Anthony Hordern & Sons

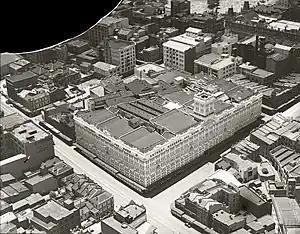
The Anthony Hordern Palace Emporium was once the largest department store in the world

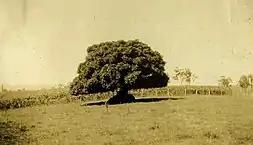
The Port Jackson fig, on the Hordern estate at Camden, that inspired the company crest (actually showing an oak tree) and the motto "While I live, I'll grow."

The business was originally established by a free immigrant from England, Anthony Hordern, in 1823, as a drapery shop. He was the founding member of the Hordern family in Australia. A further large menswear store was in upper George Street, and Hordern's also operated one of the largest mail order businesses in Australia. The business remained in family hands for a century, and a substantial six-storey building was opened by them in 1905, called The Palace Emporium, the main entrance being completely fitted out in imported Italian marble. The store was located on the corner of George, Pitt and Goulburn Streets in the south end of the CBD. One of its advertising slogans was that it sold "anything from a needle to an anchor". The crest on their coat of arms was a budding tree, the motto: "While I live I'll grow". It appeared above all the store's window fittings and on all its stationery.